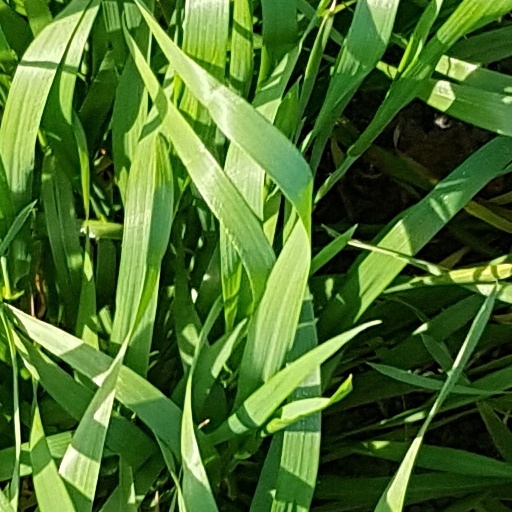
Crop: wheat